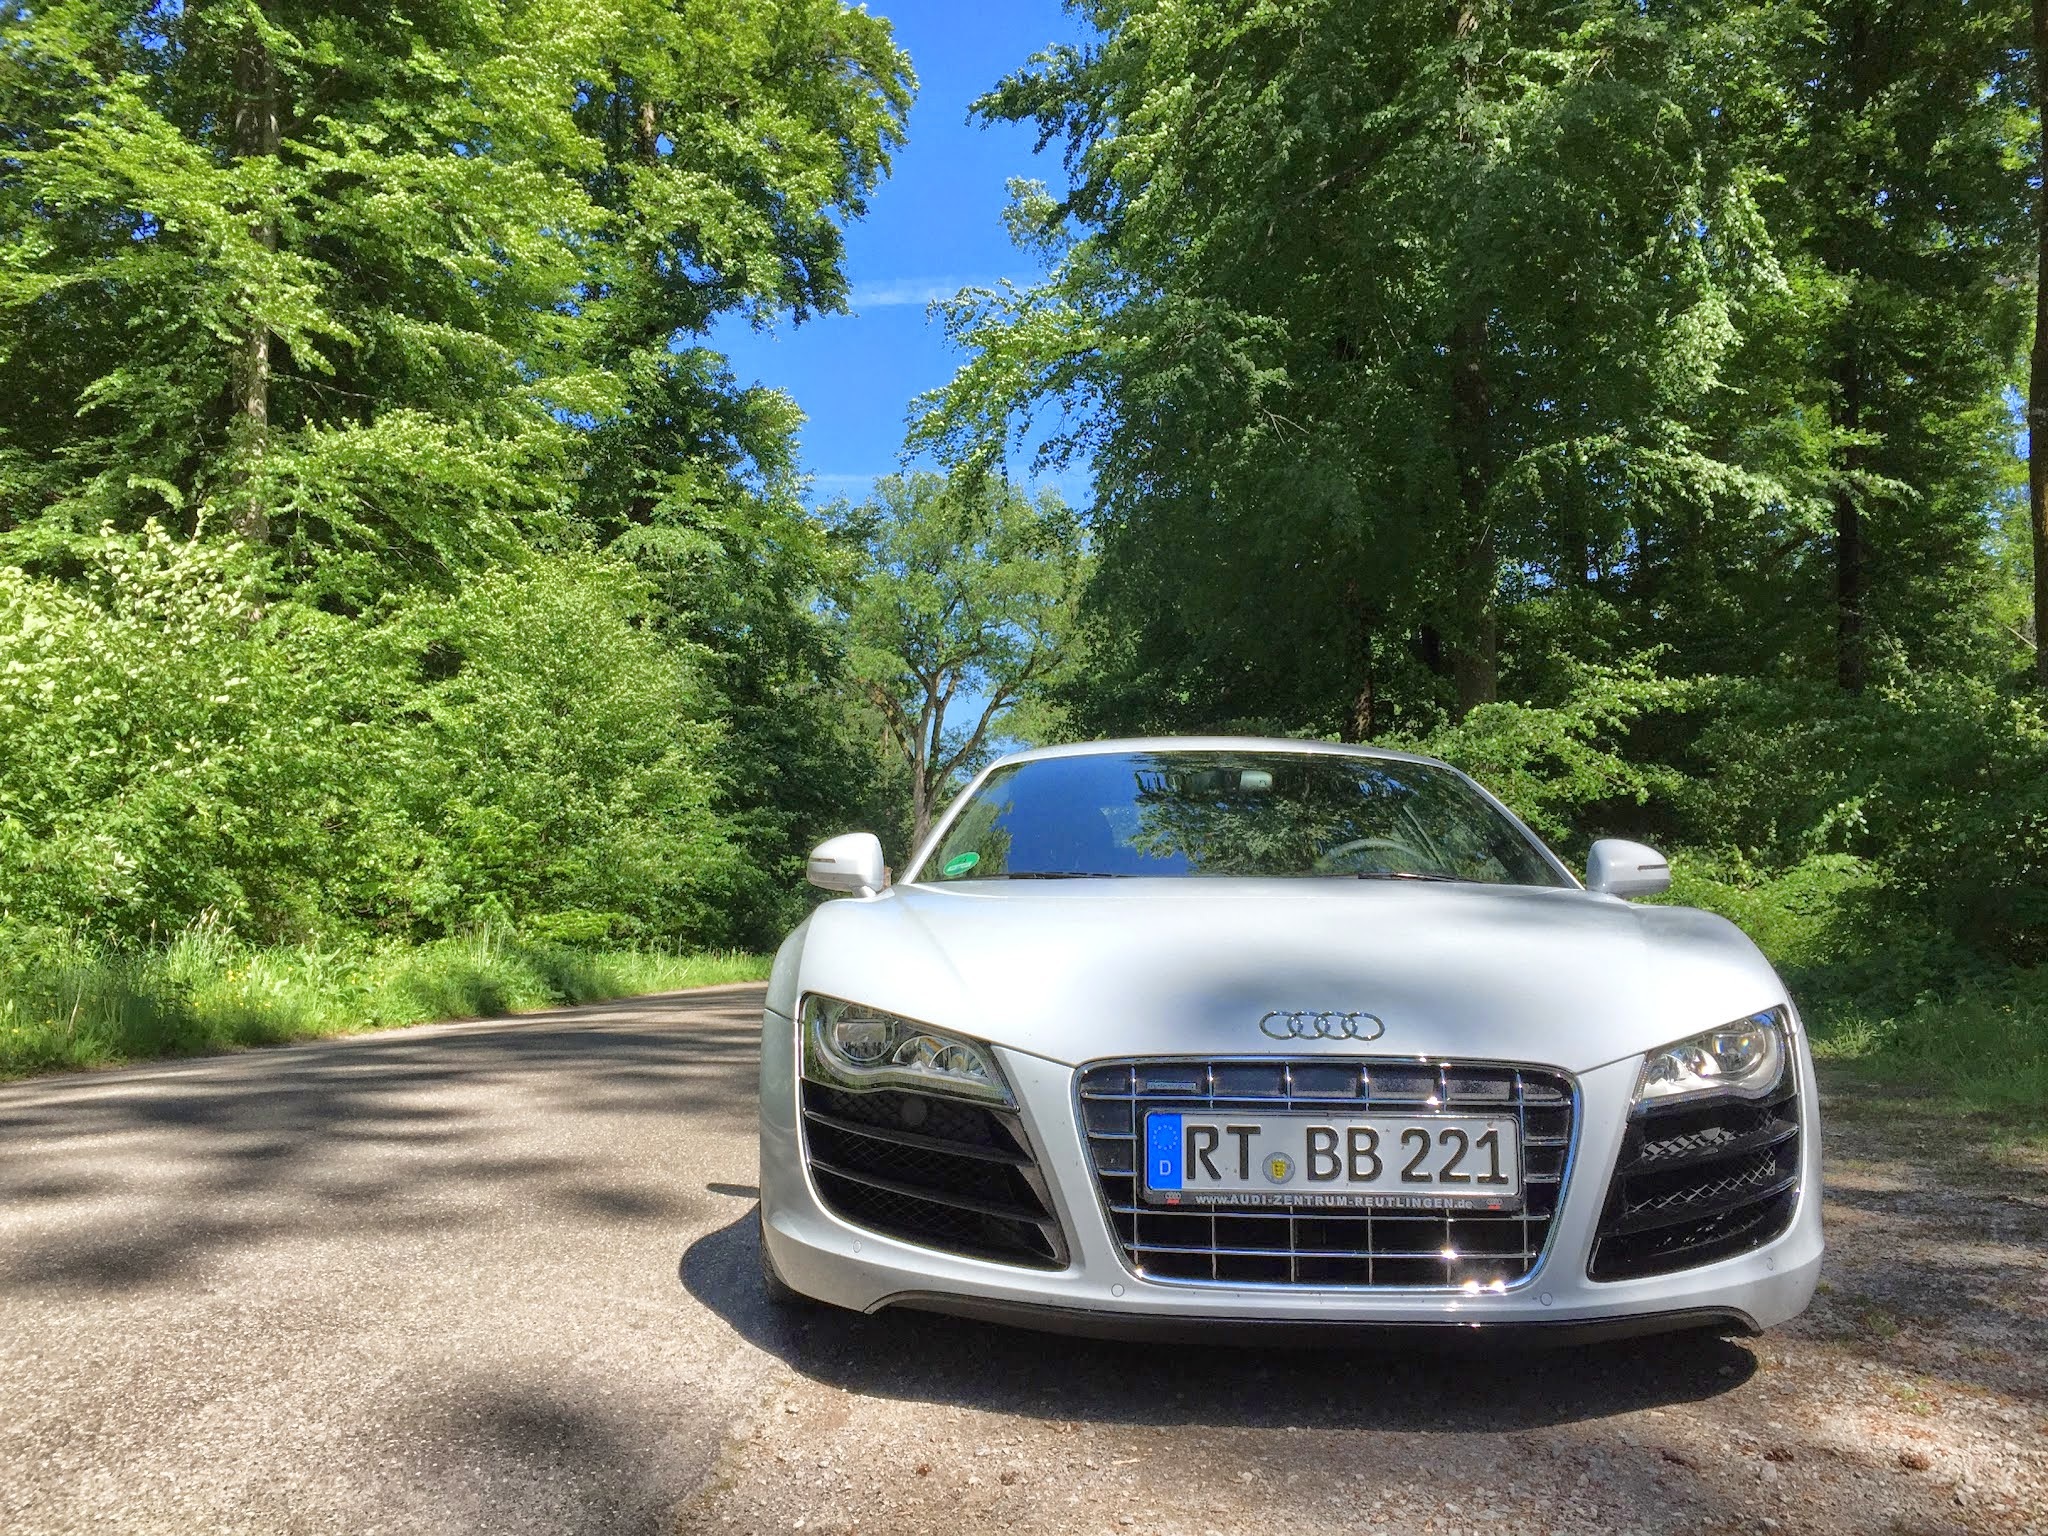
landscape, nature, forest, sun, road, sport, car, wheel, summer, vehicle, auto, sports car, bumper, supercar, background, beautiful, audi, coupe, pkw, super sports car, r8, v10, land vehicle, audi r8, bitzer, marlene, automobile make, automotive exterior, automotive design, luxury vehicle, family car, executive car